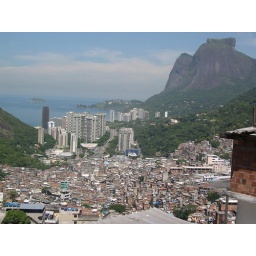
View from the Favella. Those towers by the beach are $1m homes.